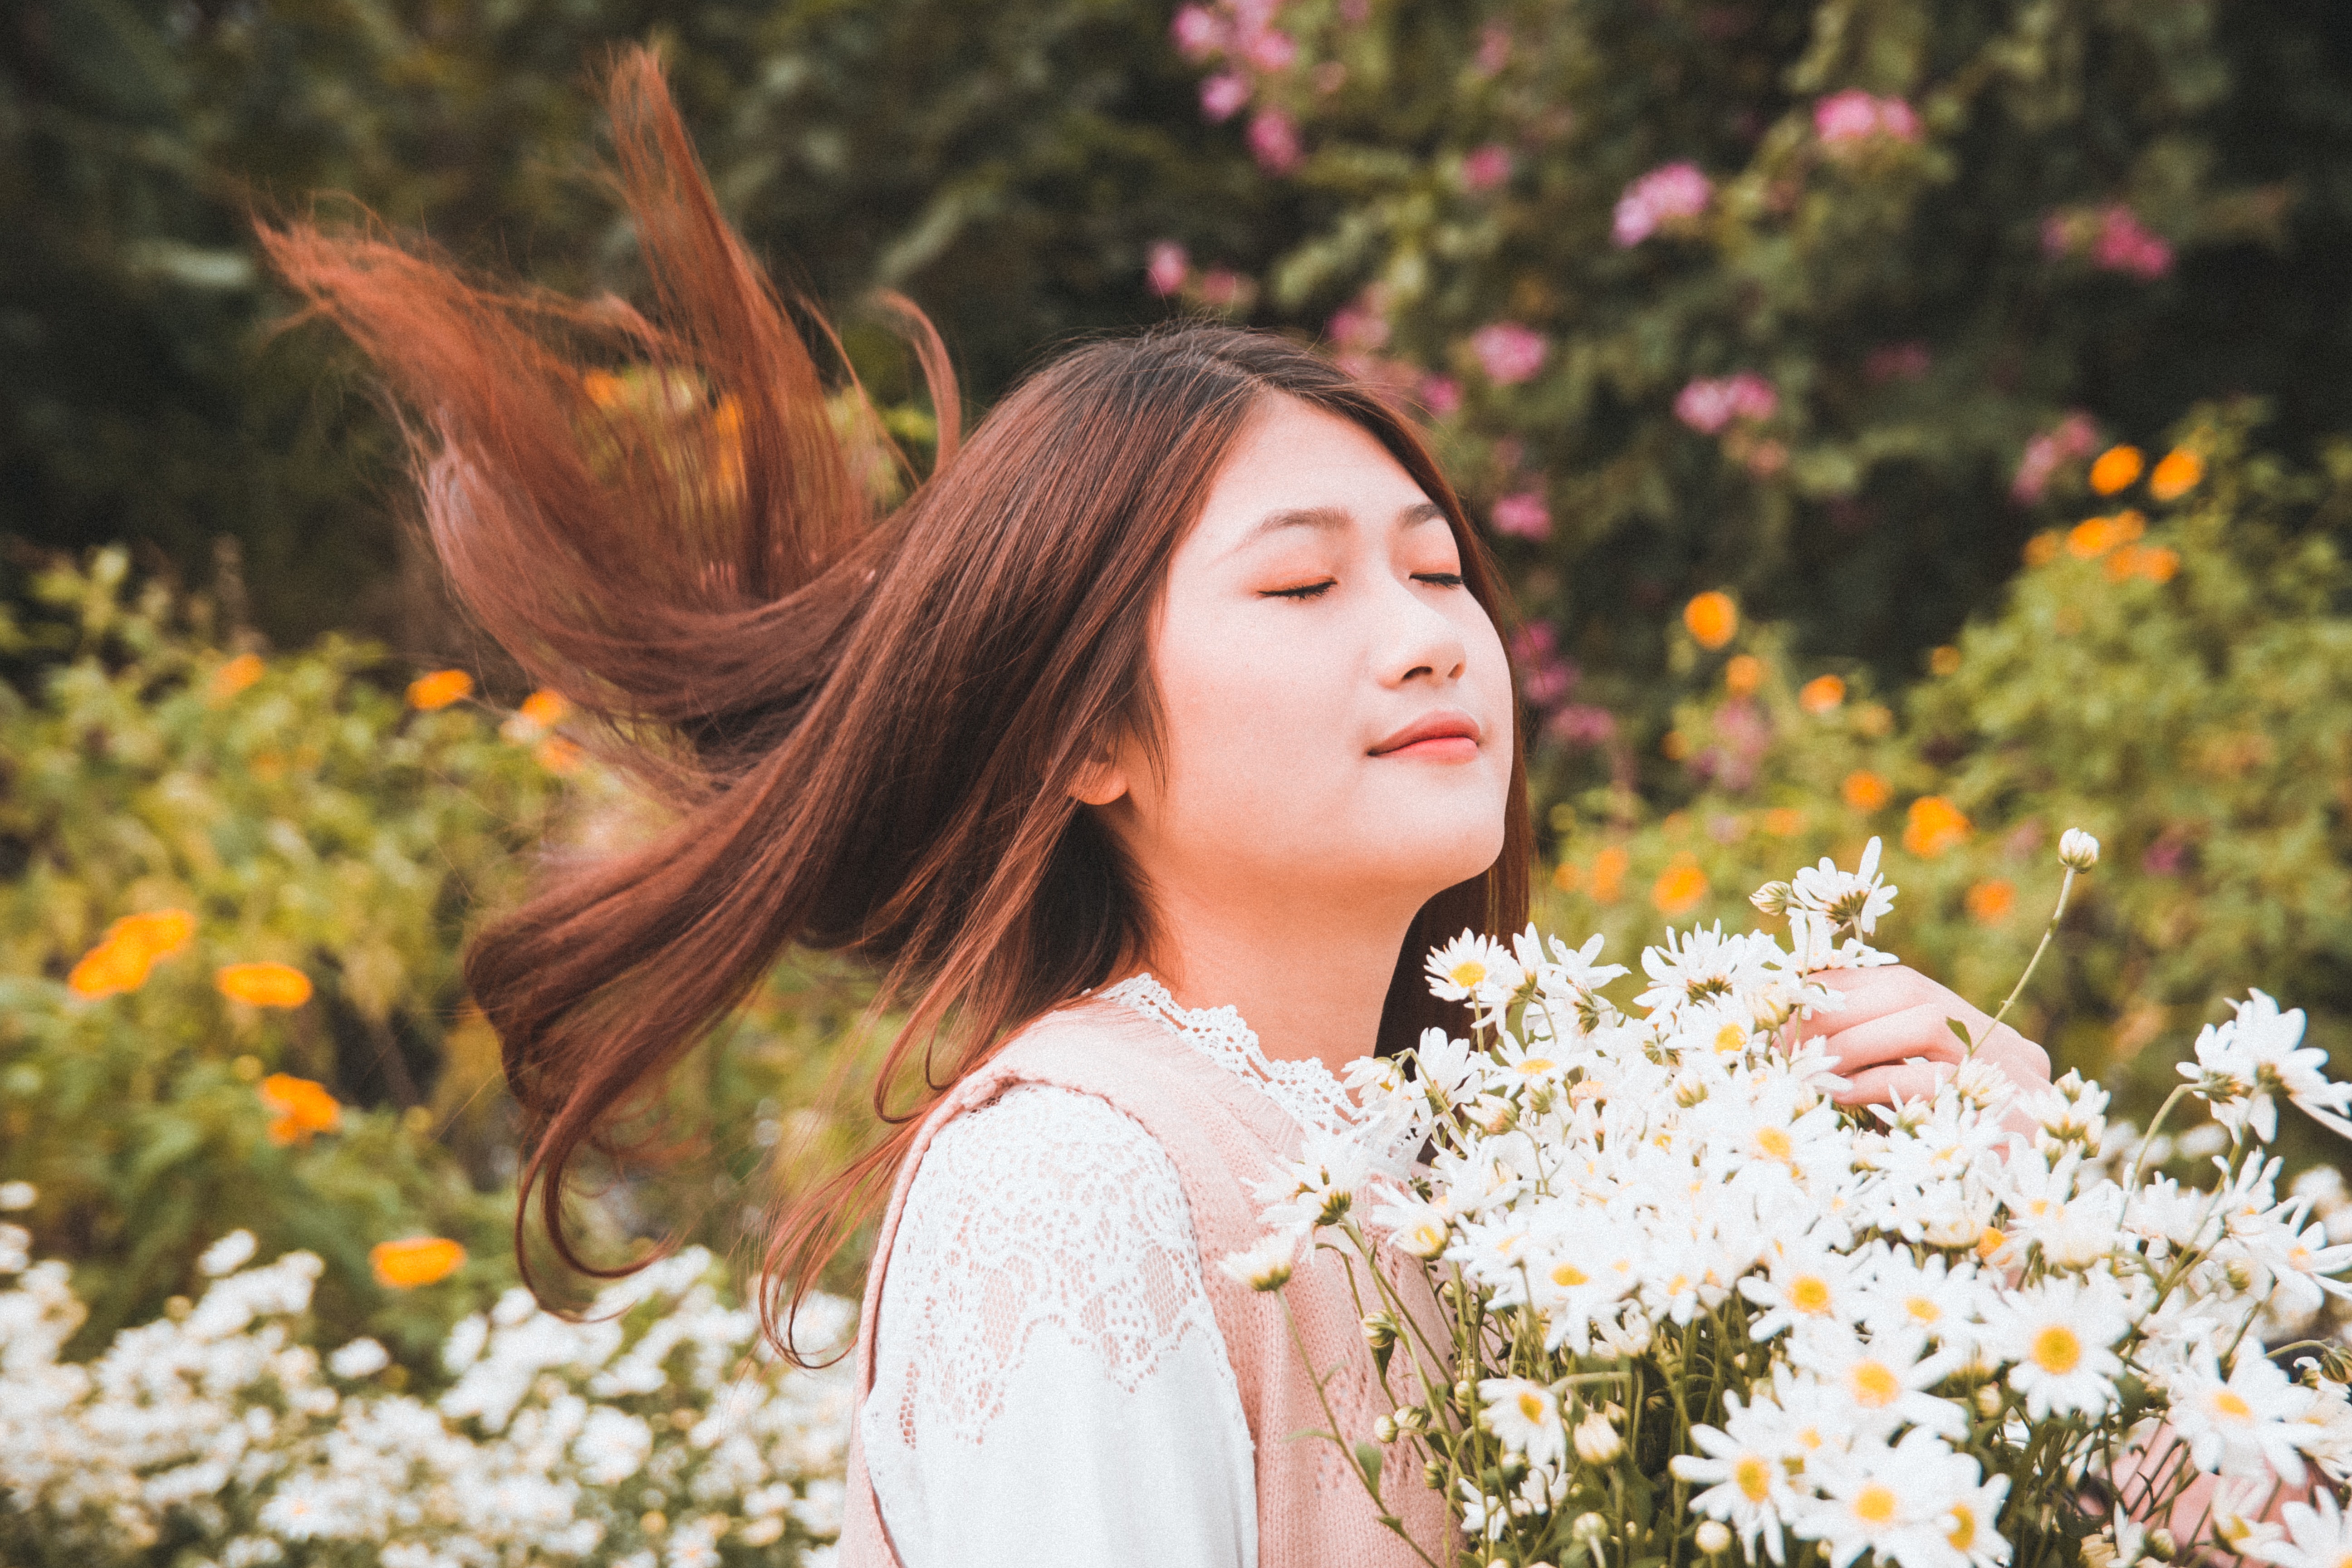
People in nature, hair, nature, photograph, beauty, flower, spring, yellow, hairstyle, botany, long hair, photo shoot, floral design, plant, photography, sunlight, eye, dress, brown hair, happy, summer, portrait photography, wildflower, flower arranging, petal, portrait, smile, fawn, floristry, garden, meadow, headpiece